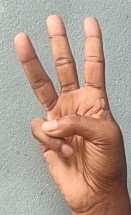
ASL sign: W